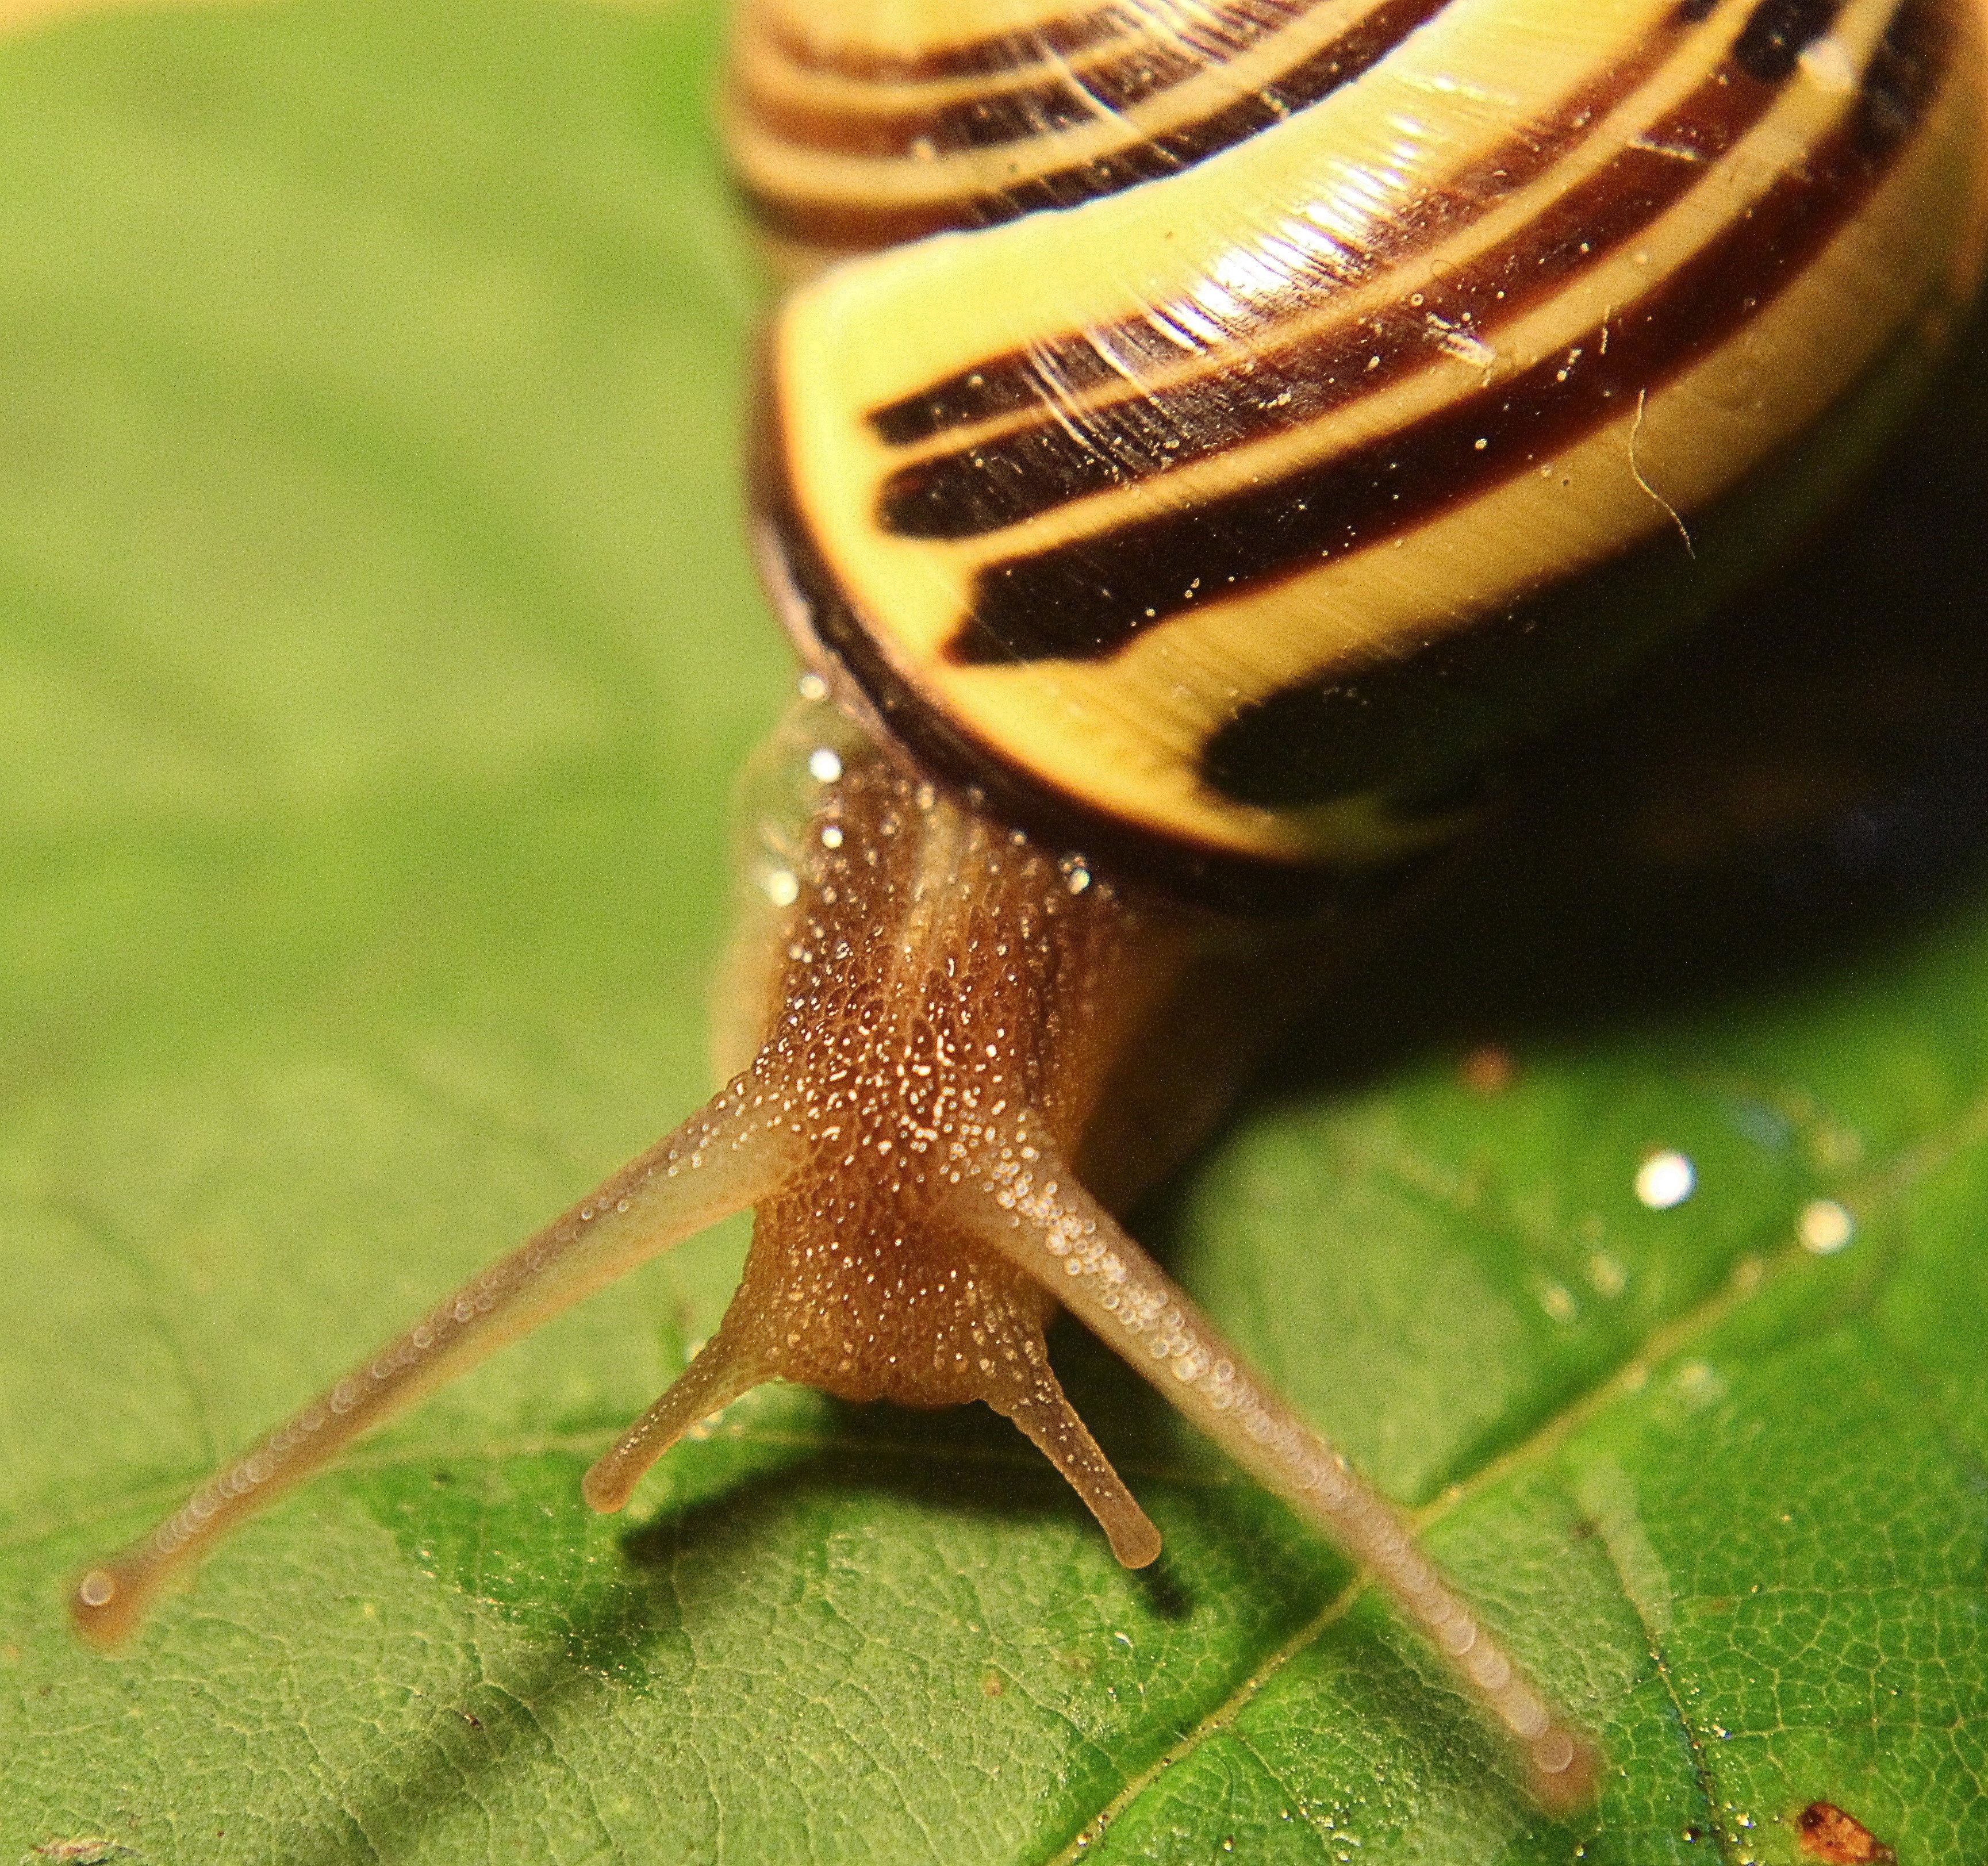
photography, animal, green, insect, fauna, invertebrate, close up, crawl, snail, gastropoda, molluscs, macro photography, land snail, bauchfuesser, plant stem, snails and slugs